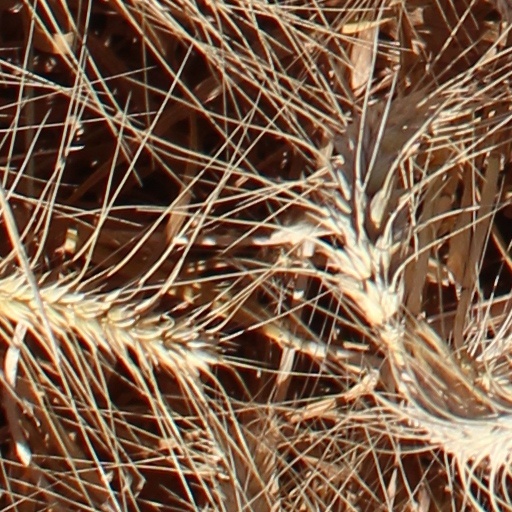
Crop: wheat